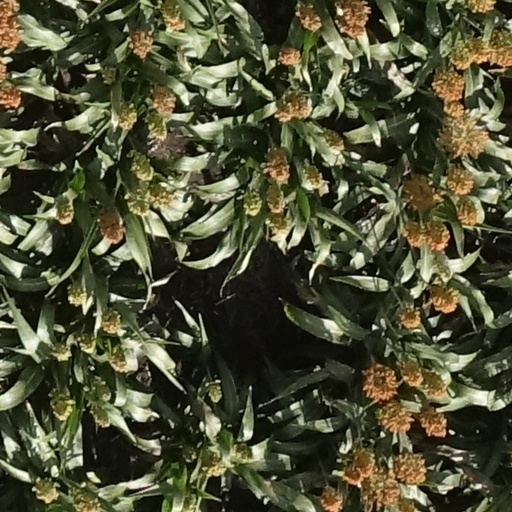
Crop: sorghum